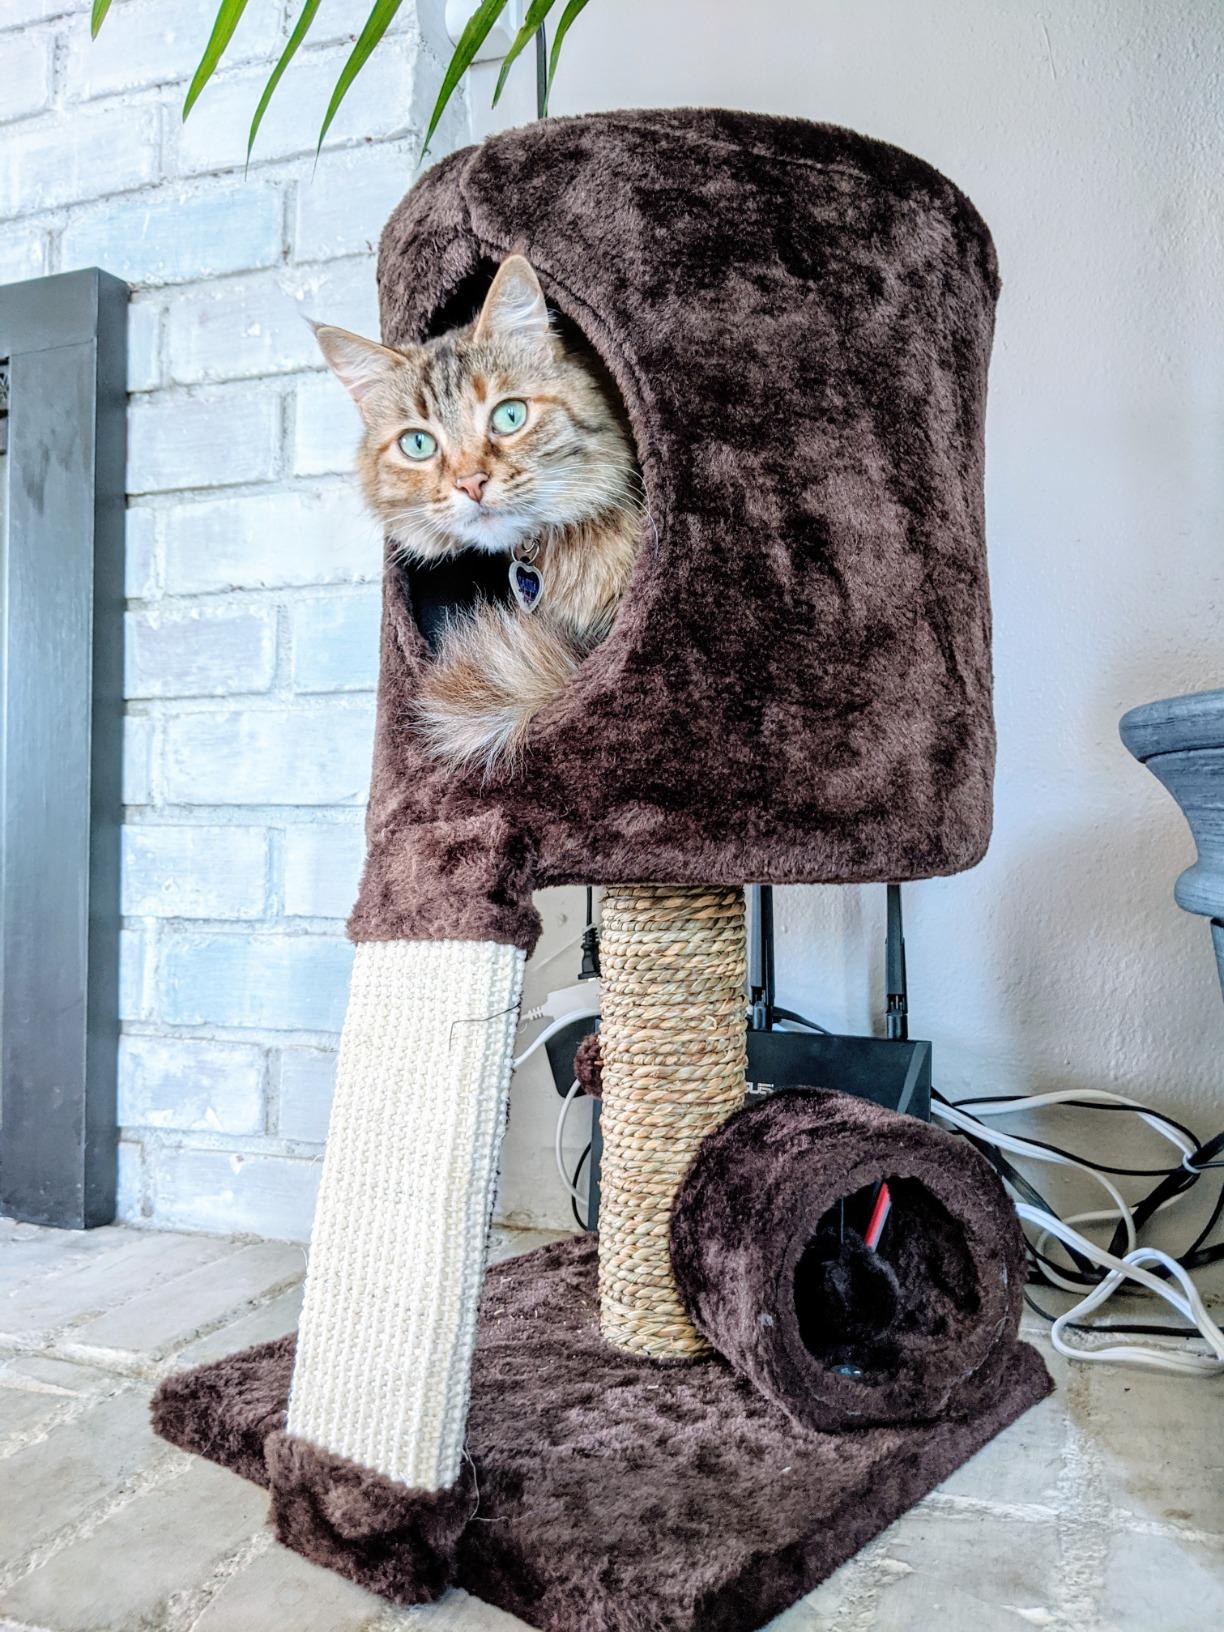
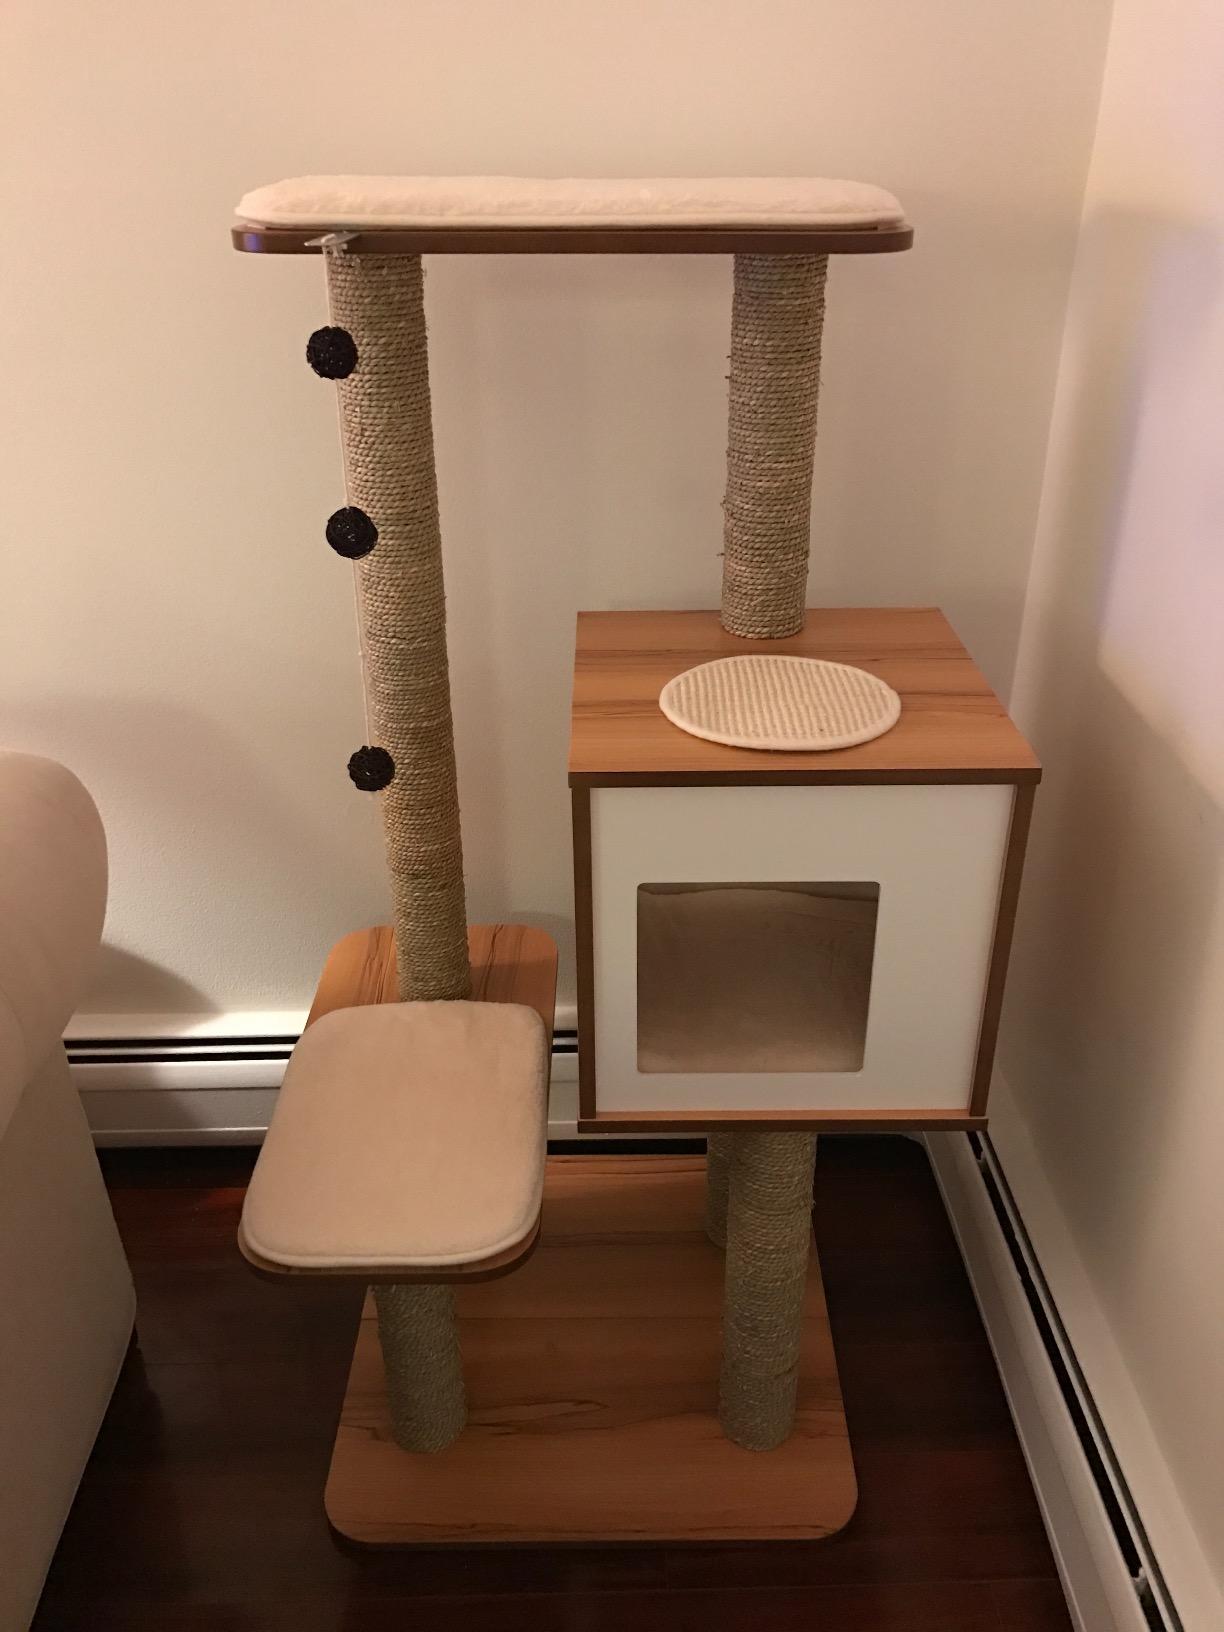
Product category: items_cat tree
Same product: no